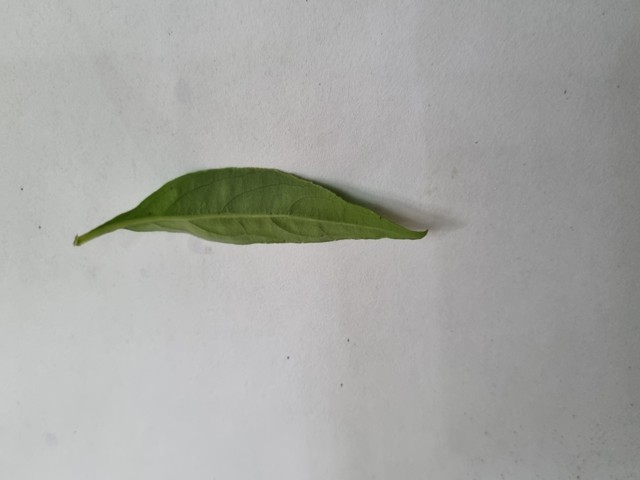
Plant: kalomegh